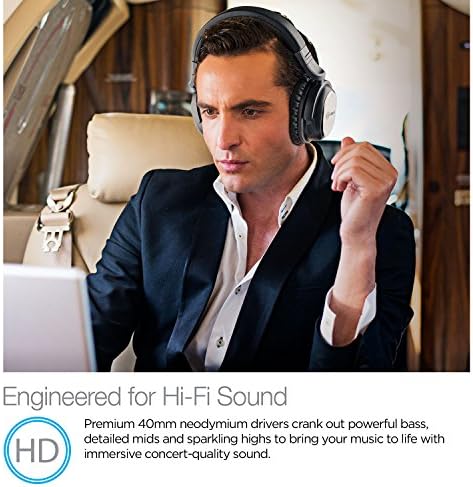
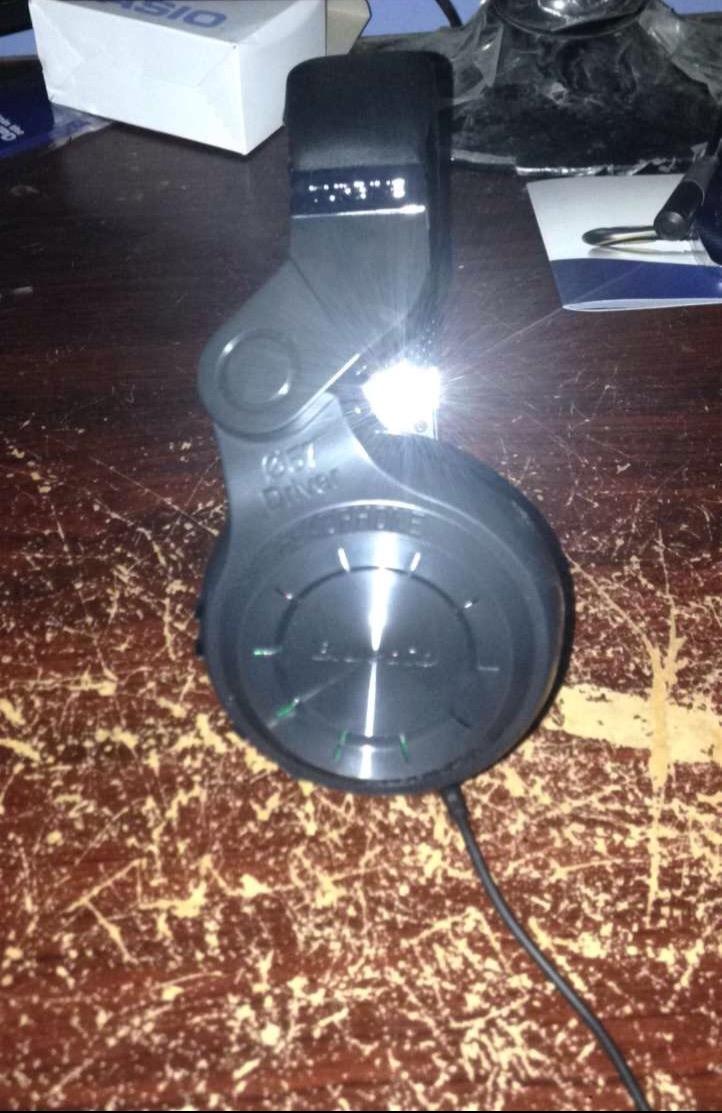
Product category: headphones
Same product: no